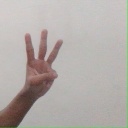
अक्षर: व